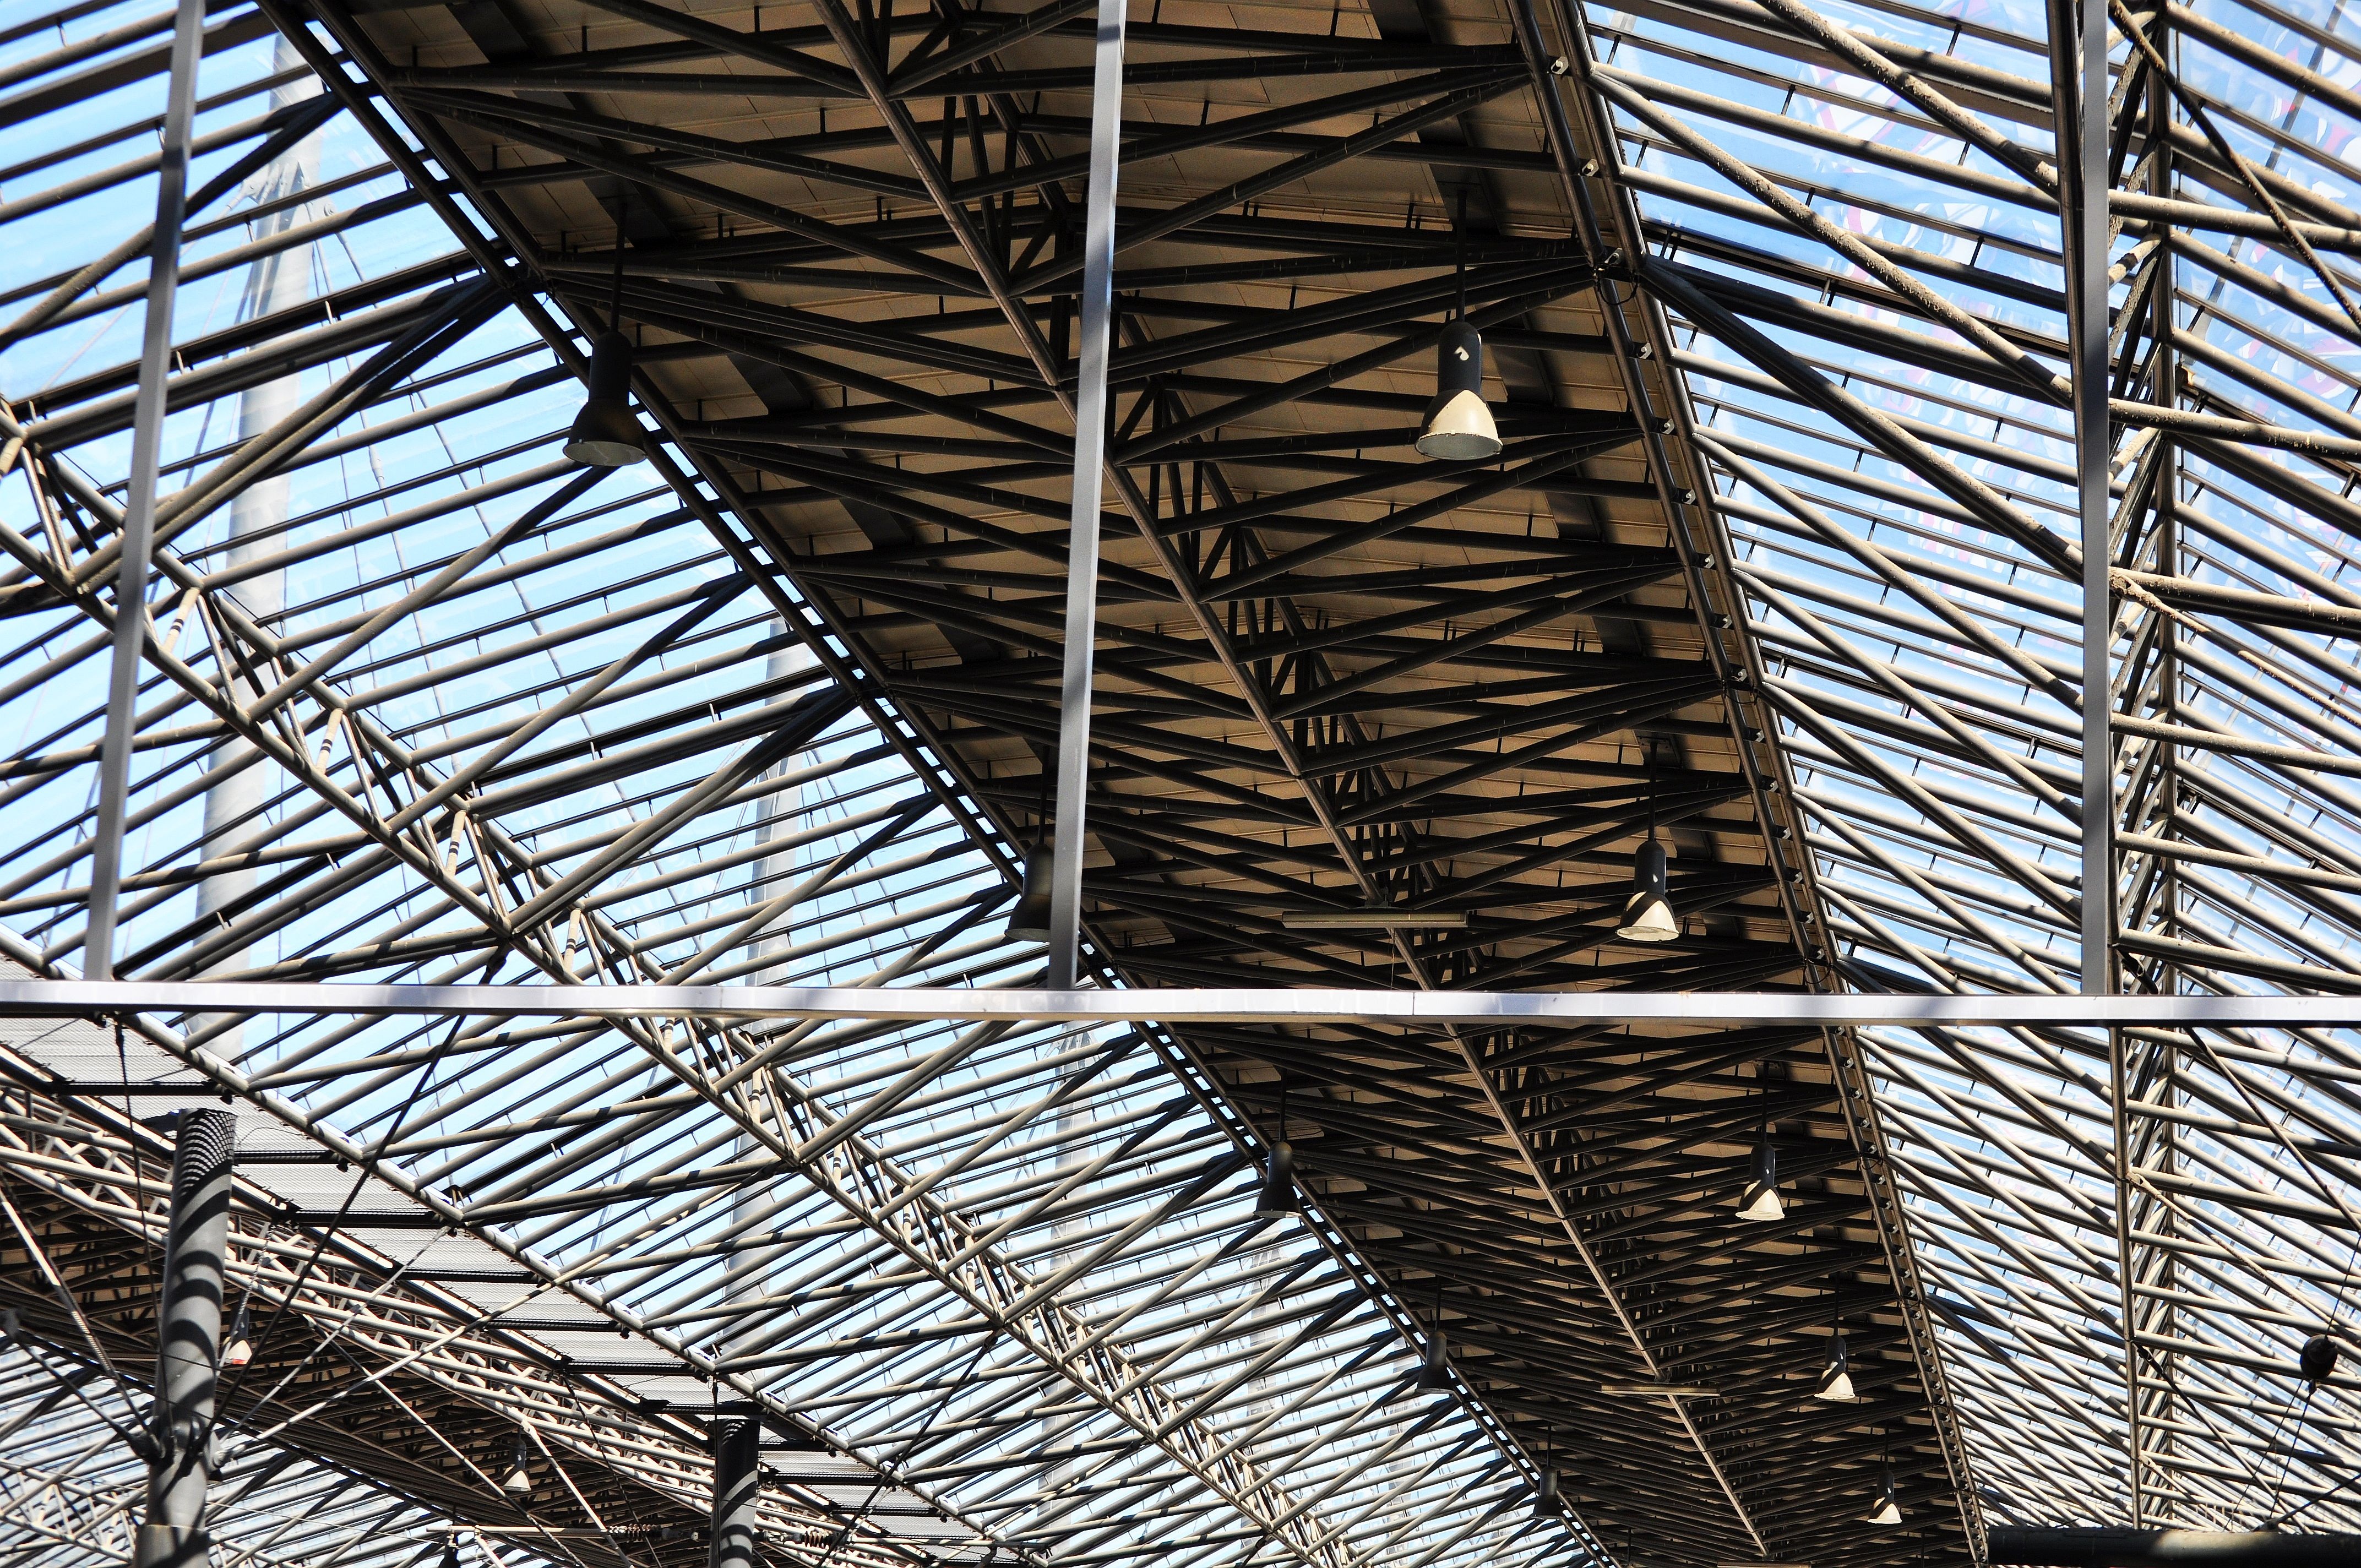
abstract, architecture, structure, wood, roof, skyscraper, steel, line, mast, metal, facade, modern, background, symmetry, scaffolding, iron, graphically, outdoor structure